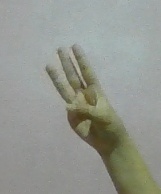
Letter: thaa